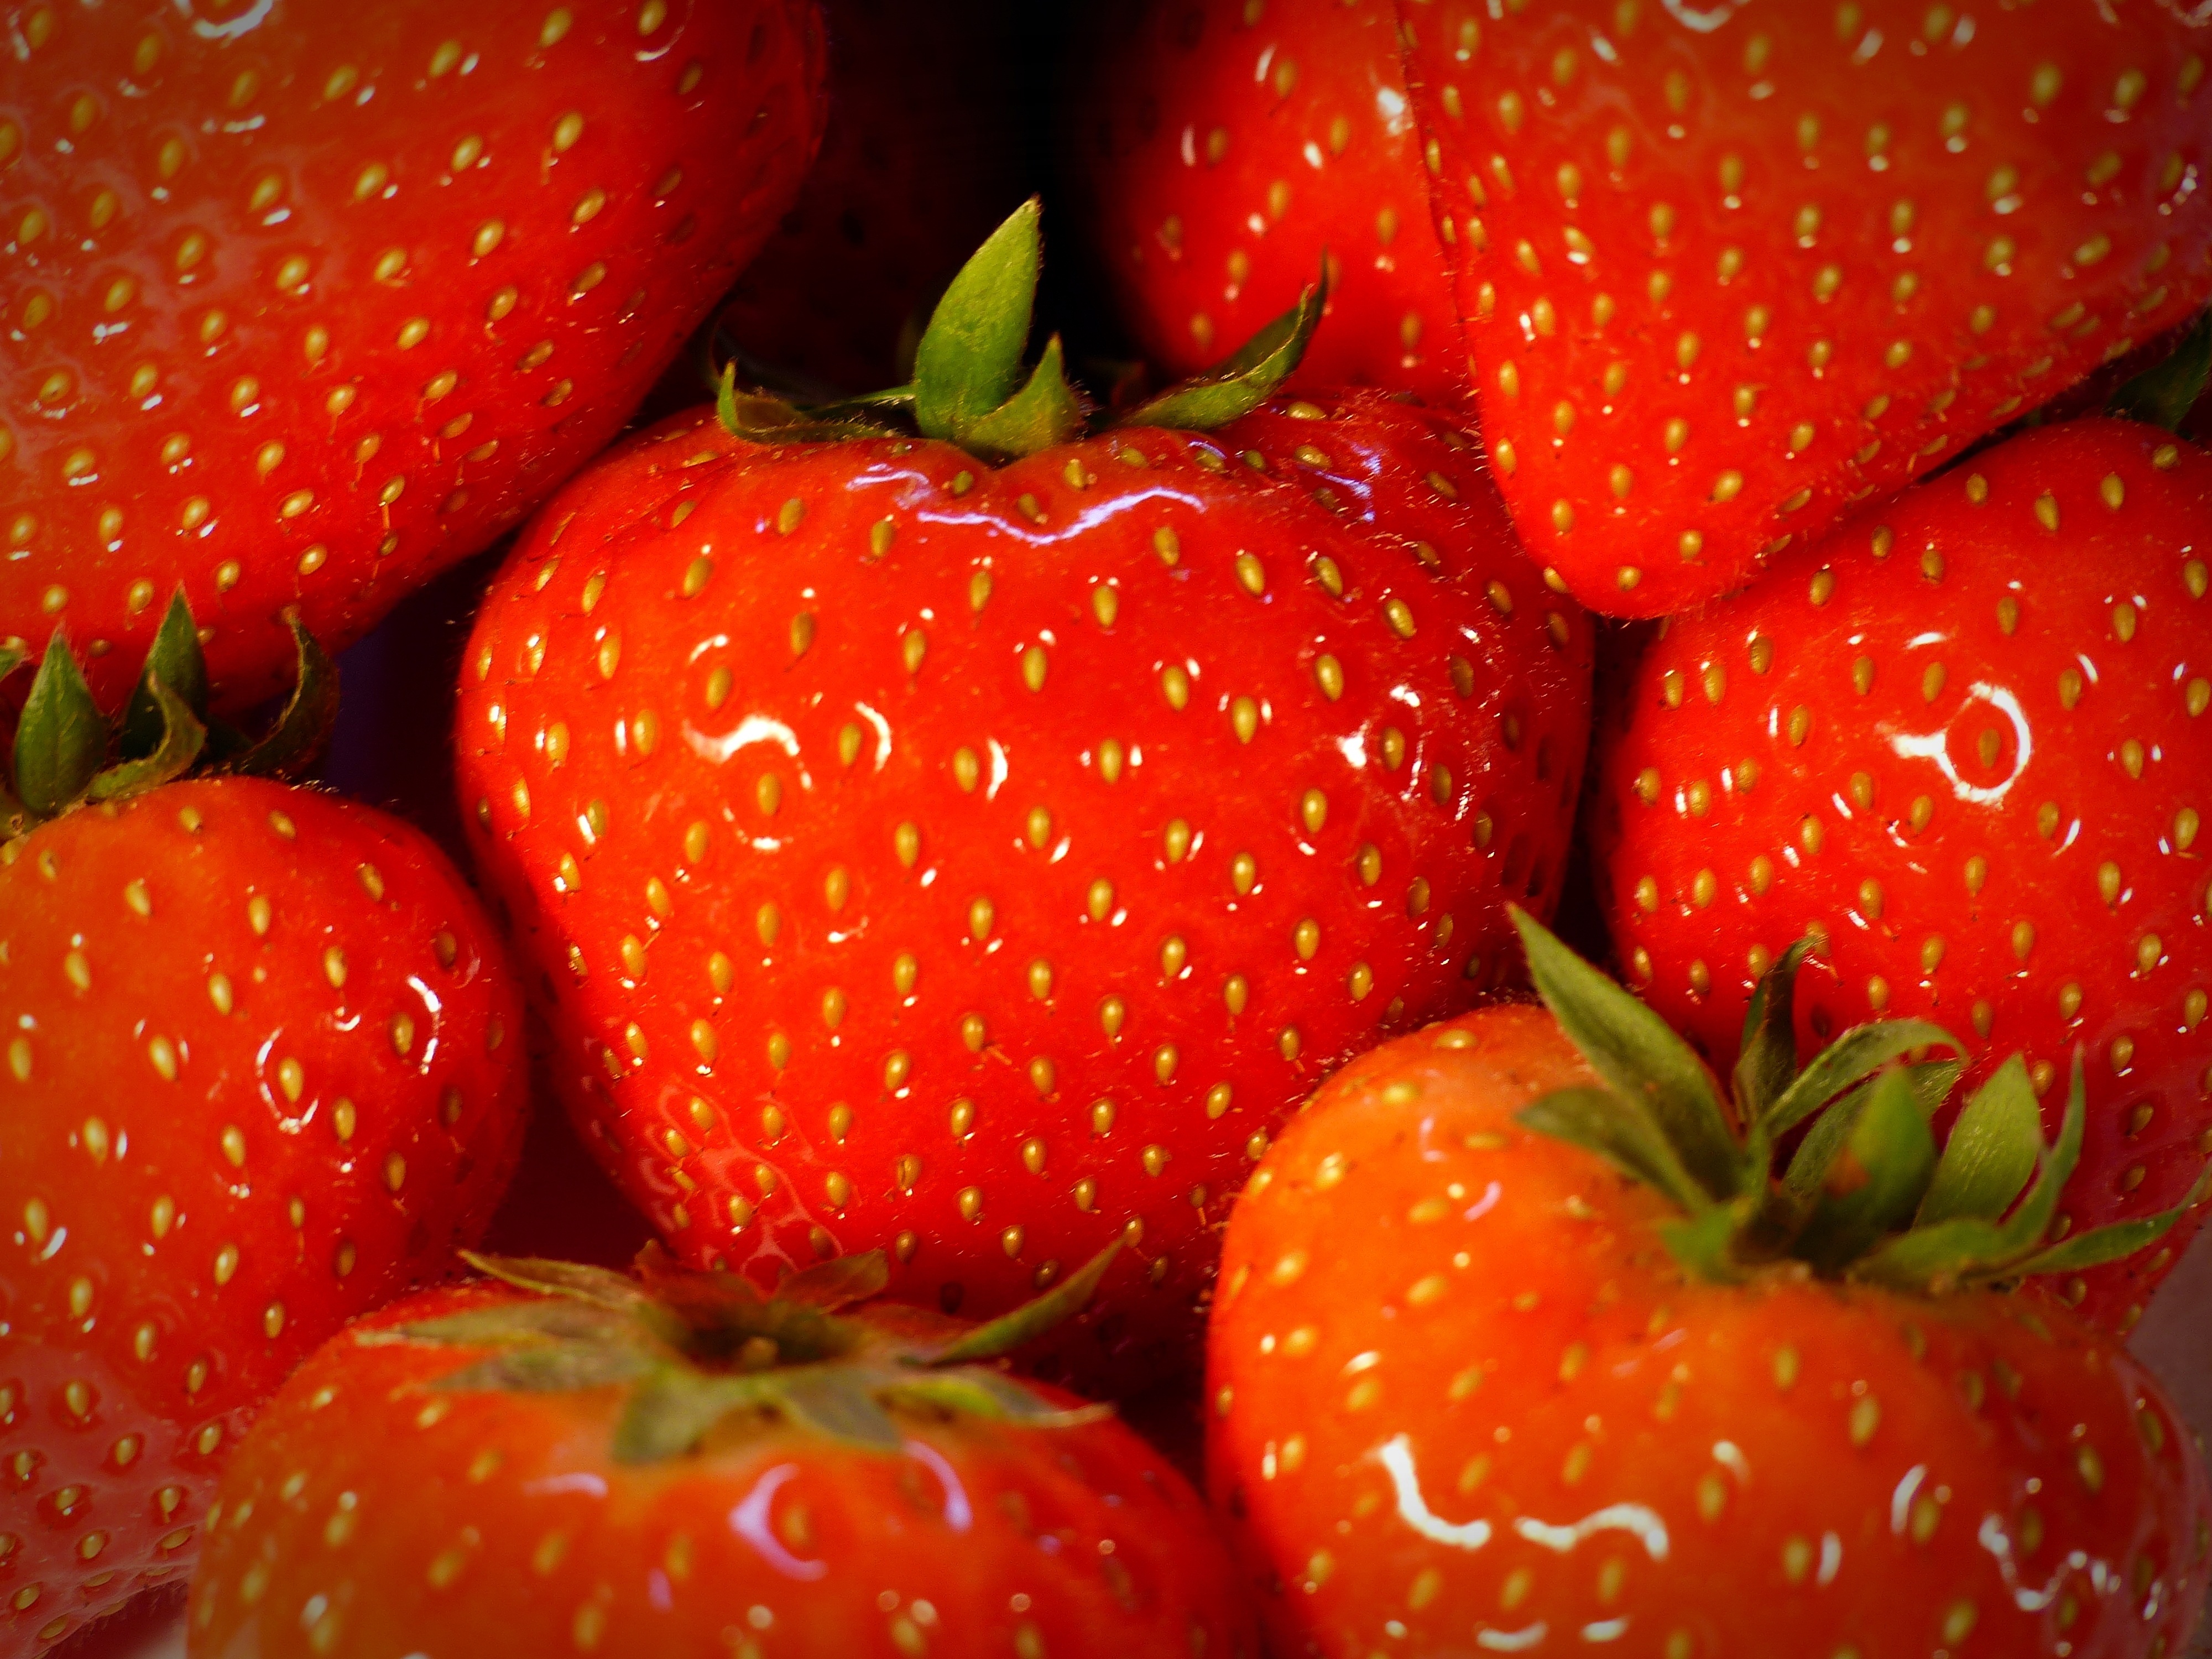
plant, fruit, berry, sweet, ripe, food, red, produce, delicious, strawberry, strawberries